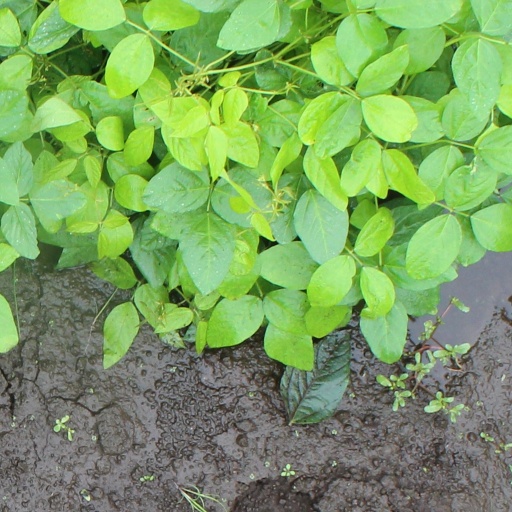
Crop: soybean